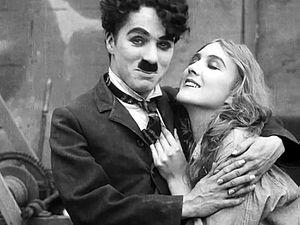
Le happy end est un terme d'origine anglaise couramment utilisé dans la langue française en Europe pour désigner la fin heureuse d'une histoire, notamment dans les films.